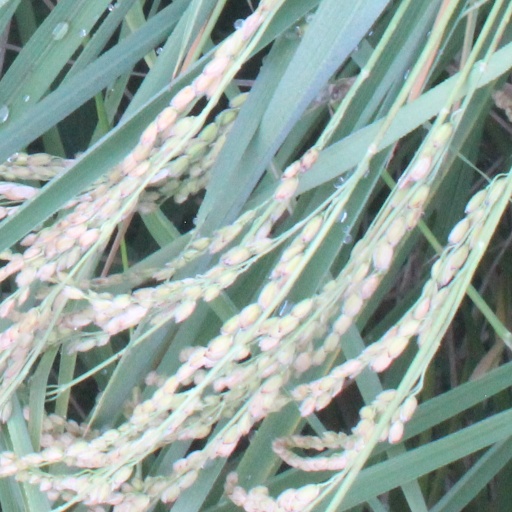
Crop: rice